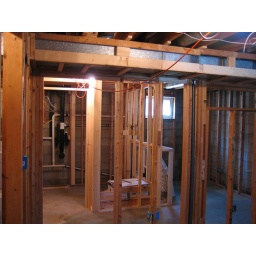
This was kind of a bear to get in, but yes, there will be a bathroom in the basement.